Battle Engine Aquila

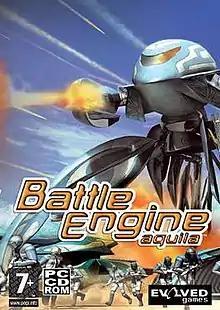
North American cover art

Battle Engine Aquila is a 2003 video game for PlayStation 2 and Xbox developed by Lost Toys and published by Infogrames Europe. In the game the player pilots the Battle Engine for the Forseti military in their wars against the Muspell to decide who will rule what's left of the world. "Battle Engine Aquila" received little attention from the public despite overall good reviews from critics. It was listed as #86 in the Top 100 Games for PlayStation 2 by IGN. A later Microsoft Windows port was published by Encore Software.